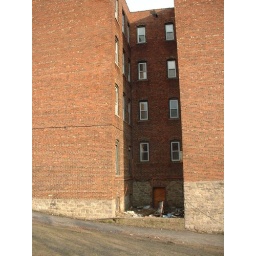
Interesting cut out in a building I saw, probably made to ensure windows for all the apartments